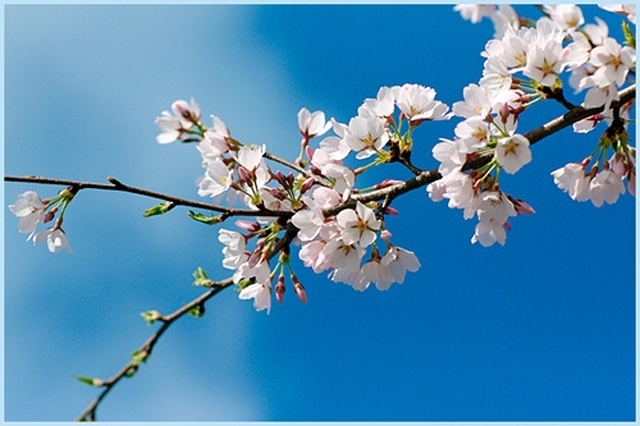
Label: not_food